Anglo-Saxons

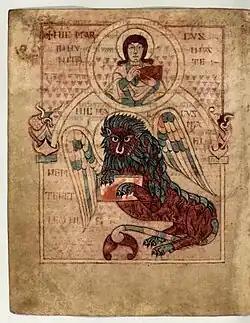
Book of Cerne, evangelist portrait of Saint Mark

Stone was sometimes used to build churches. Bede makes it clear that the masonry construction of churches, including his own at Jarrow, was undertaken "morem Romanorum", 'in the manner of the Romans,' in explicit contrast to existing traditions of timber construction. Even at Canterbury, Bede believed that St Augustine's first cathedral had been 'repaired' or 'recovered' ("recuperavit") from an existing Roman church, when in fact it had been newly constructed from Roman materials. The belief was "the Christian Church was Roman, therefore a masonry church was a Roman building".